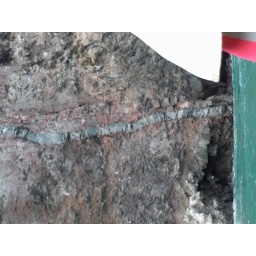
Lava river in the middle of the rock